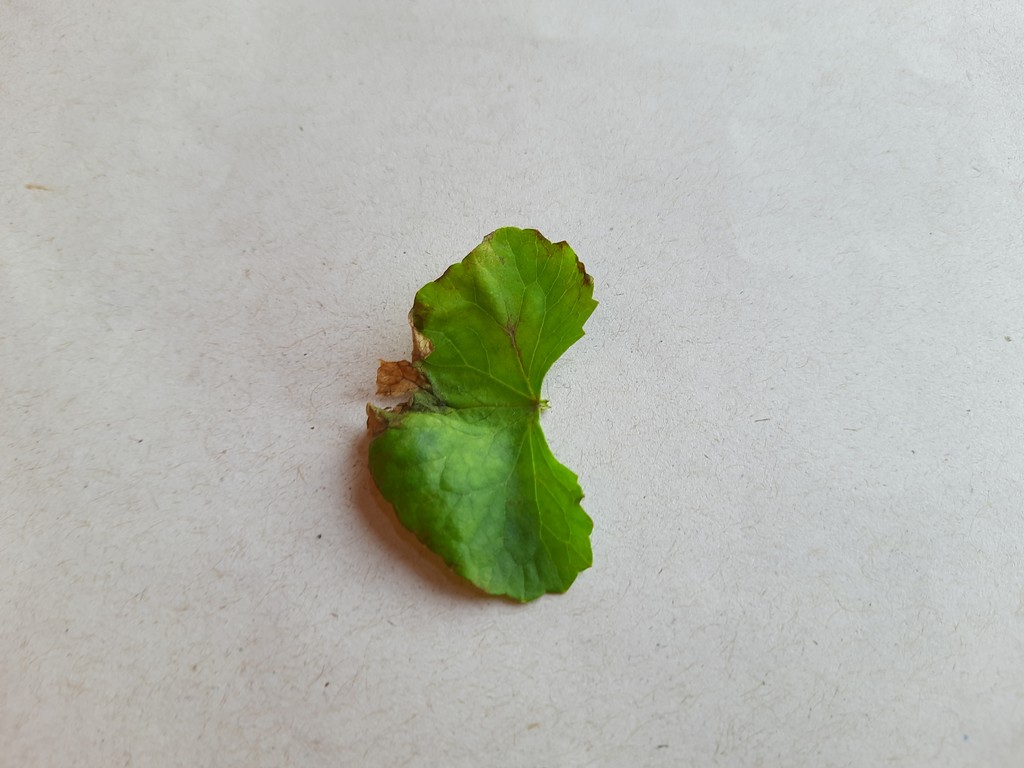
Label: Unhealthy